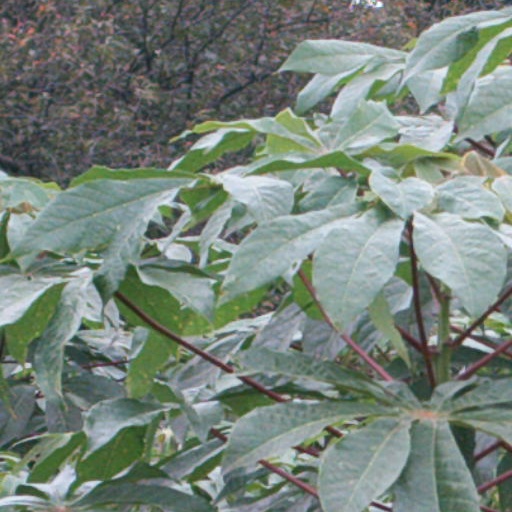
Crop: cassava